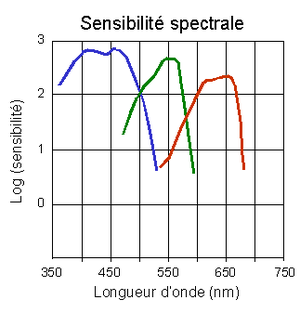
Exemple de courbes de sensibilité spectrale d'un film négatif couleurs
La synthèse soustractive des couleurs est le procédé consistant à combiner l'absorption d'au moins trois colorants pour obtenir les nuances d'une gamme.
Une pellicule photographique est un support souple recouvert d'une émulsion contenant des composés sensibles à la lumière, généralement à base d'halogénures d'argent. Leur configuration détermine les caractéristiques du film comme la sensibilité et la définition.